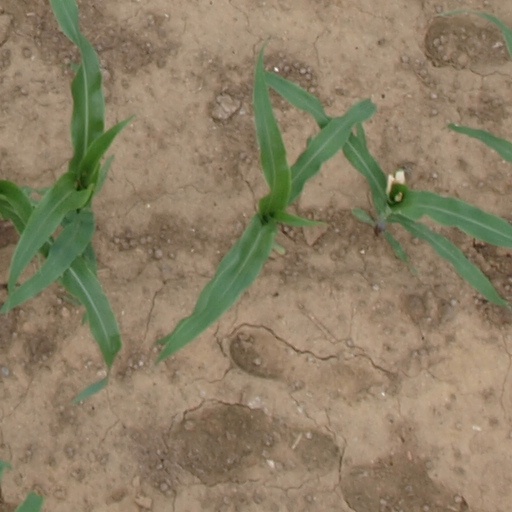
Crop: maize; corn